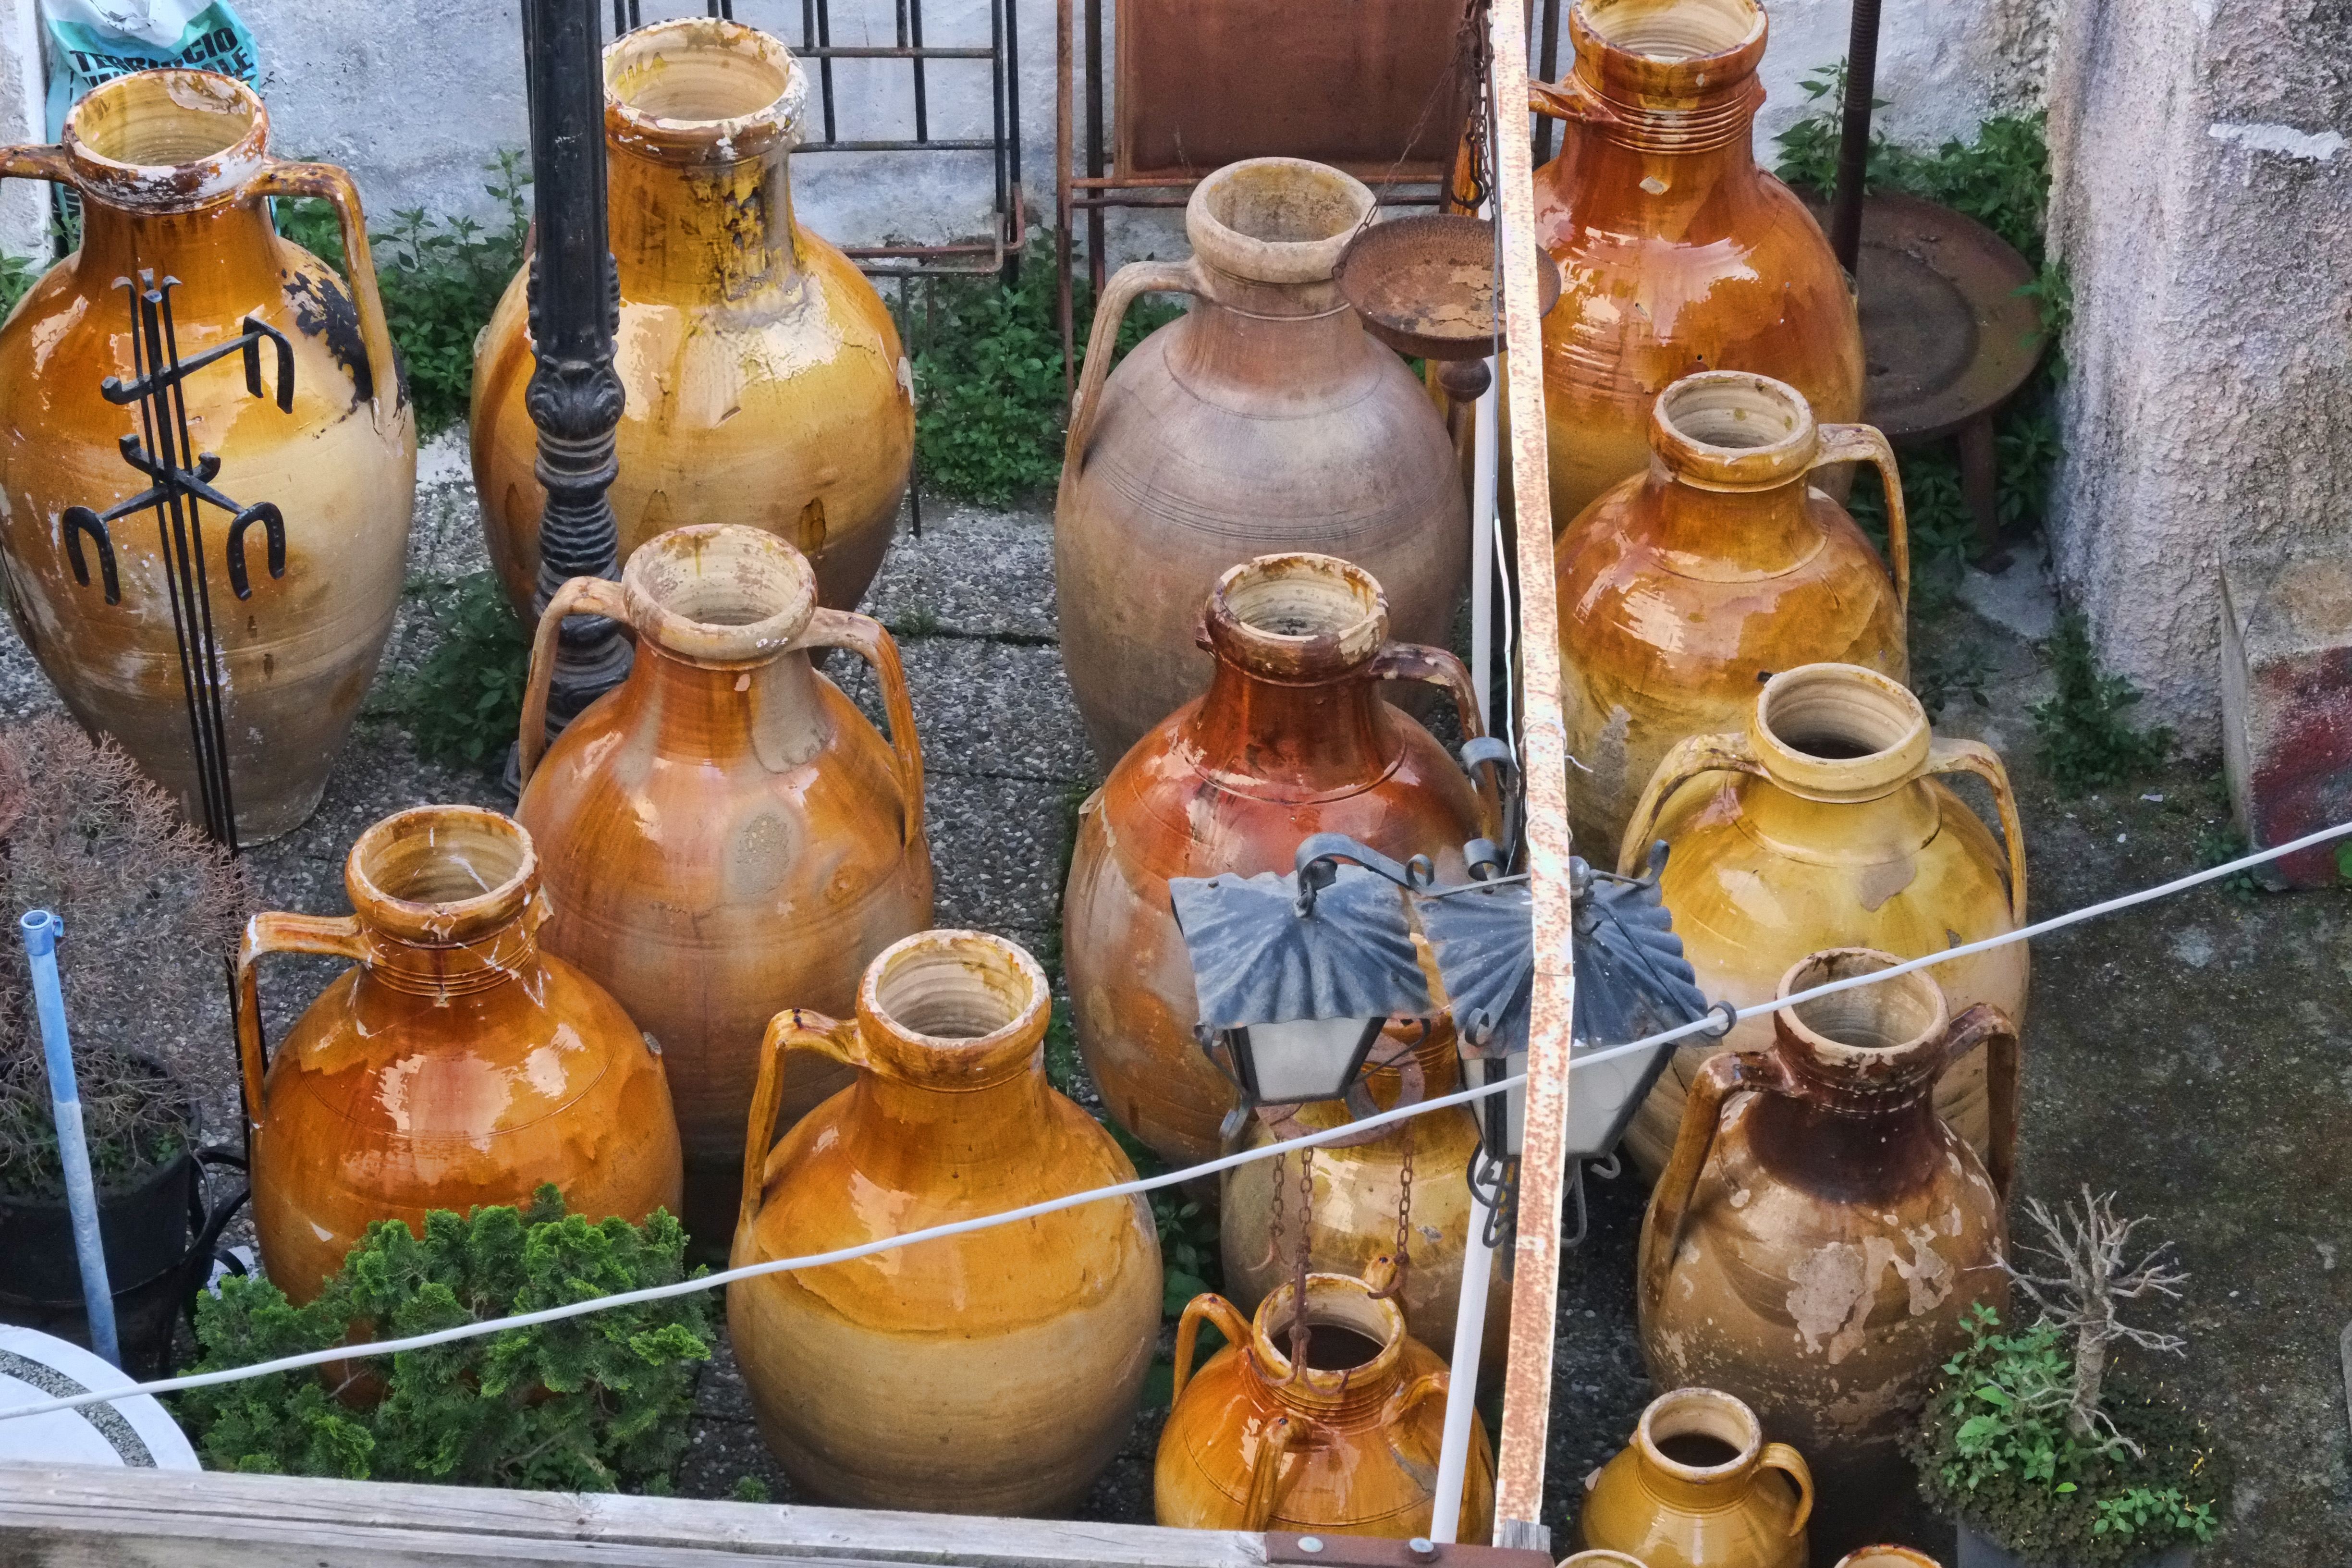
produce, pumpkin, italy, gourd, art, carving, fuji, cucurbita, fujix, fujixe1, e1, alberobello, truli